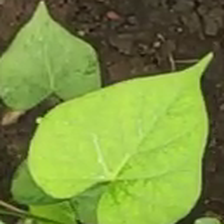
Weed species: Obscure_morning _glory(Ipomoea obscura)